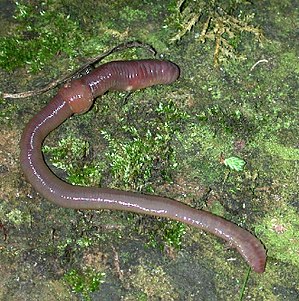
Hvirvelløse dyr / Eksempler på dyr uden rygsøjle
"Hvirvelløse dyr betyder direkte ""uden rygsøjle"" eller ""uden ryghvirvler"" i modsætning til hvirveldyr. Denne gruppe indeholder med andre ord alle de dyr, der ikke har en rygrad. Det vil sige alt andet end fisk, padder, krybdyr, pattedyr og fugle findes i denne gruppe.